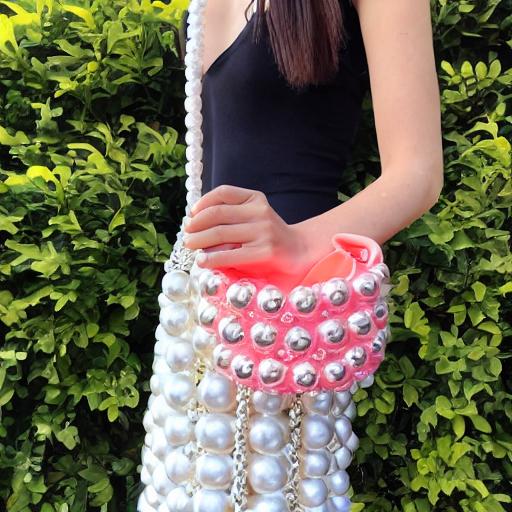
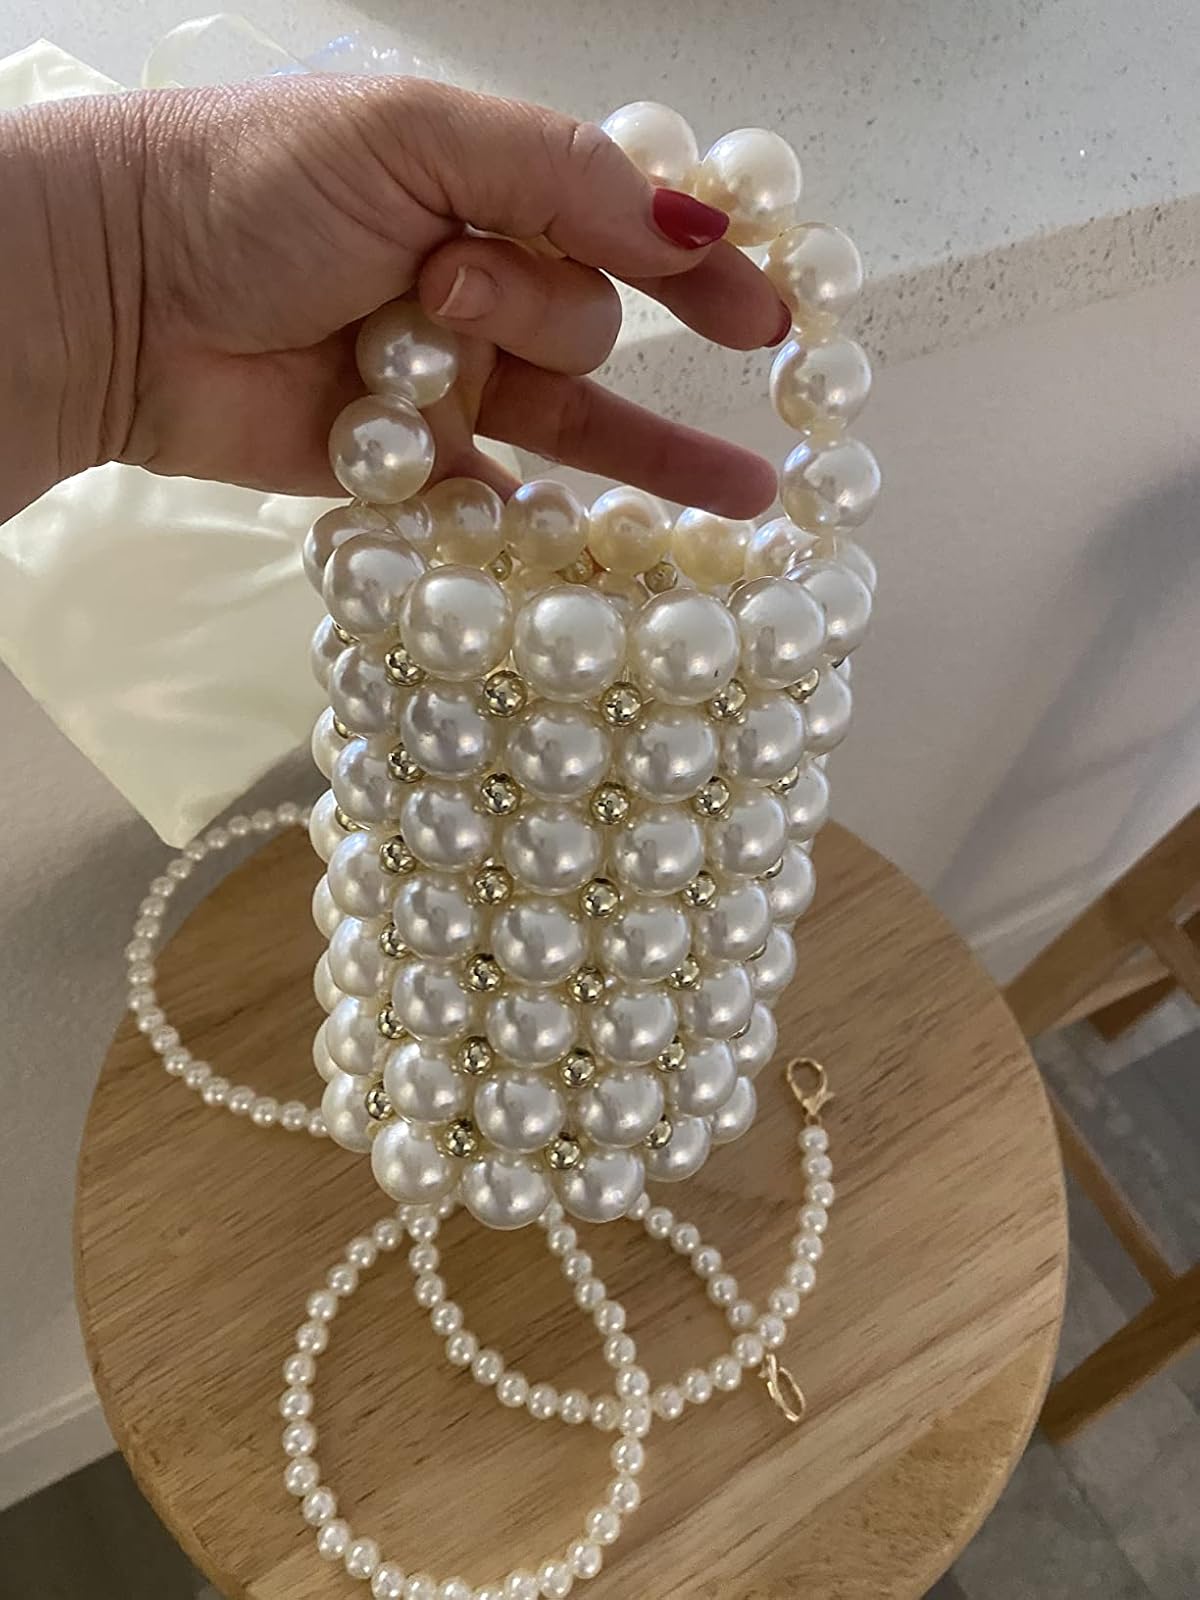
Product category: accessories_handbag
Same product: no